Sesquicentennial of Japanese Embassy to the United States

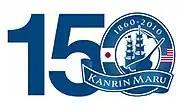
SF logo

A plaque marking the 150th anniversary of the arrival of the Japanese ship Kanrin Maru was dedicated March 17, 2010 at Pier 9 on the Embarcadero in San Francisco. This ceremony was the first in a year-long series of commemorative events.